Hurricane: Category 5

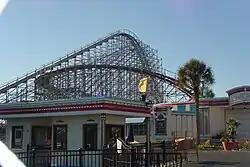

Hurricane: Category 5 was a Custom Coasters International wooden roller coaster located at the Myrtle Beach Pavilion. It replaced the Corkscrew roller coaster which existed since the late 1970s. The Pavilion unveiled their multimillion-dollar coaster 6 May 2000. During operation, Hurricane held the record for being the tallest, fastest, and longest wooden roller coaster in South Carolina. The ride closed with the Pavilion on 30 September 2006. Although Burroughs & Chapin attempted to sell the ride along with the Haunted Hotel, Log Flume, Treasure Hunt, and a few other rides, the ride was deemed too expensive a task to dismantle and relocate, and was ultimately demolished in March 2007. The only part of the ride not demolished were the two Gerstlauer trains used on the ride, which were purchased by Kings Island in Mason, Ohio for use on Son of Beast, which was at the time the world's tallest and fastest wooden roller coaster. Son of Beast was later demolished in 2012, following an incident that occurred in 2009.